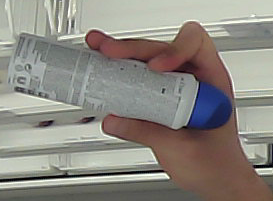
Product: dove_spray